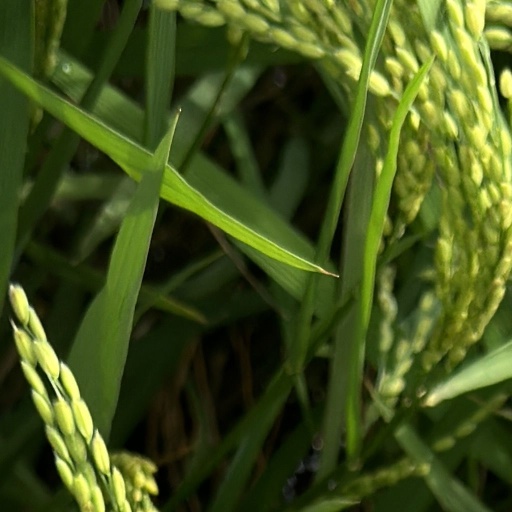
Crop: rice